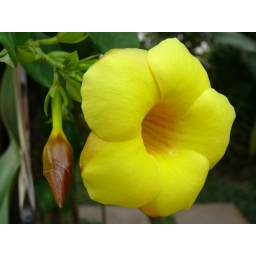
Closeup of a flower taken at a butterfly garden in Phnom Penn.